Elijah Impey

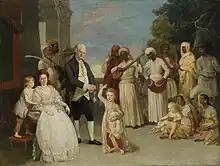
Painting by Johan Zoffany of the family of Elijah and Mary Impey in Calcutta in 1783

Elijah Impey was born on 13 June 1732 at Butterwick House in Hammersmith. He was the youngest son of merchant Elijah Impey (1683–1756) and his second wife Martha, daughter of James Fraser. He was educated at Westminster School with Warren Hastings. He was admitted to Lincoln's Inn in 1751 and proceeded to Trinity College, Cambridge in 1752, graduating in 1756 as the second Chancellor's classical medallist and becoming a fellow in 1757. He was called to the bar in 1756. He then practised law for seventeen years on the western circuit. On 18 January 1768, he married Mary Reade, the daughter of a baronet from Oxfordshire. They had five sons and two daughters. Impey also had two illegitimate children with Elizabeth Curbyshire.